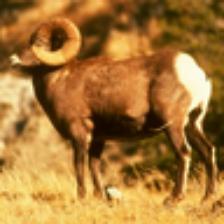
Label: NonHuman